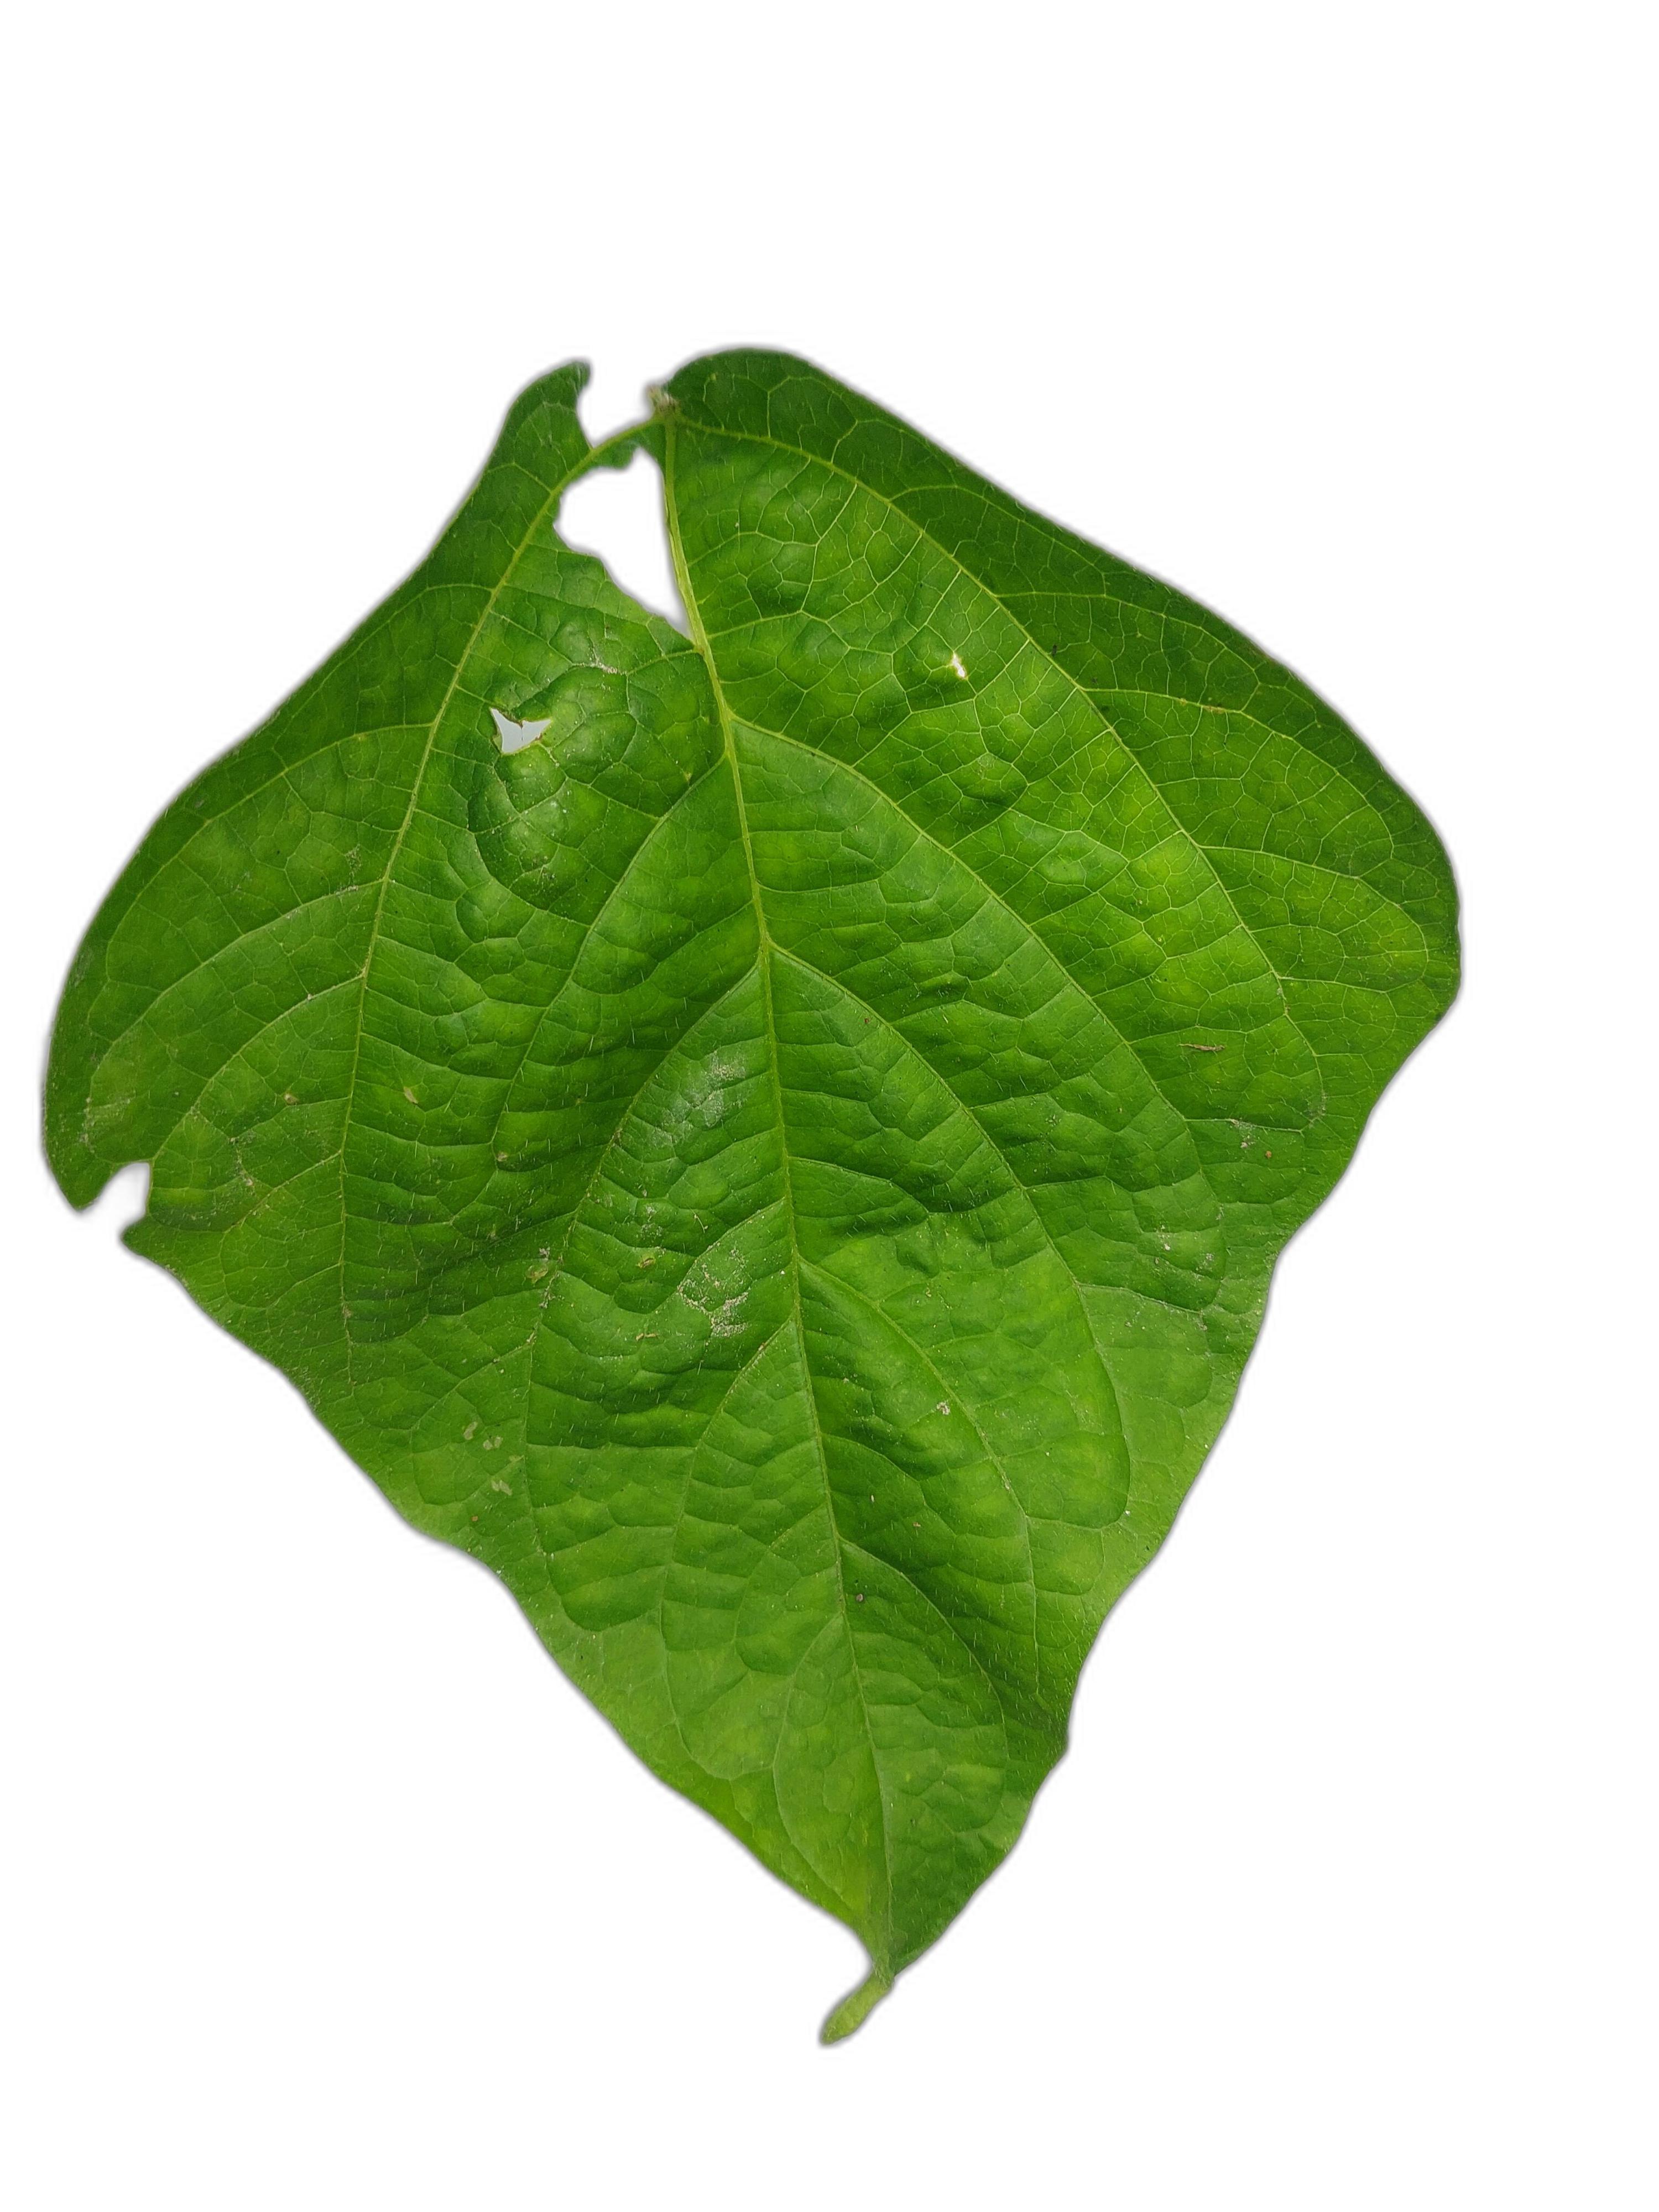
Label: Leaf Crinkle